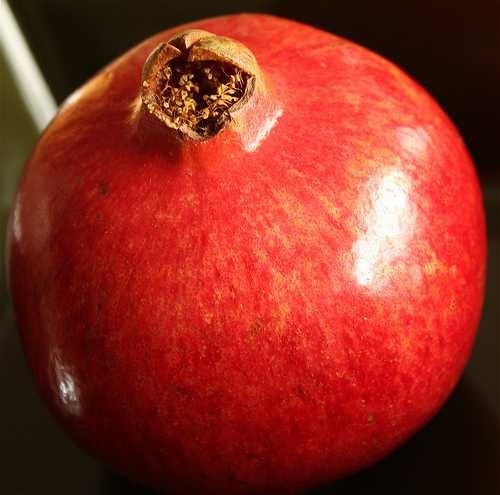
Label: Pomegranate